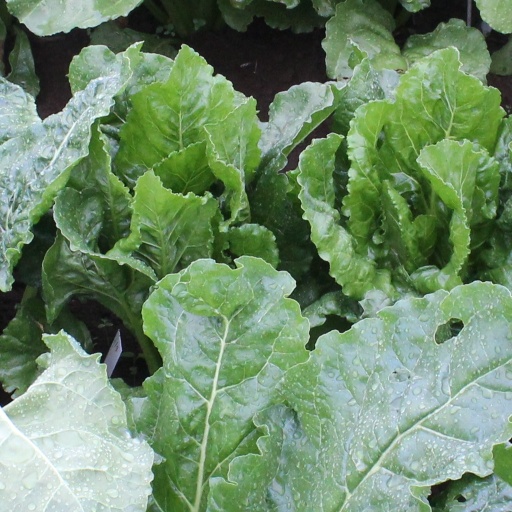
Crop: sugar beet